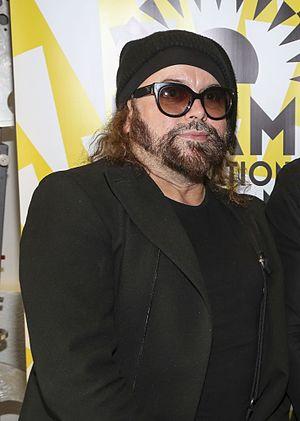
Carlos Varela, est un musicien cubain, né le 11 avril 1963 à la Havane, fier représentant de la nueva trova cubaine.